Duct tape

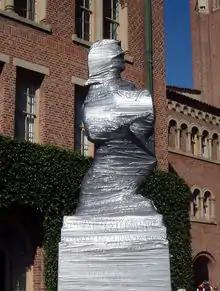
USC's "Tommy Trojan" statue wrapped in duct tape to protect it from crosstown football rival UCLA

The Duct Tape Guys (Jim Berg and Tim Nyberg) have written seven books about duct tape, . Their books have sold over 1.5 million copies and feature real and unusual uses of duct tape. In 1994 they coined the phrase "it ain't broke, it just lacks duct tape".